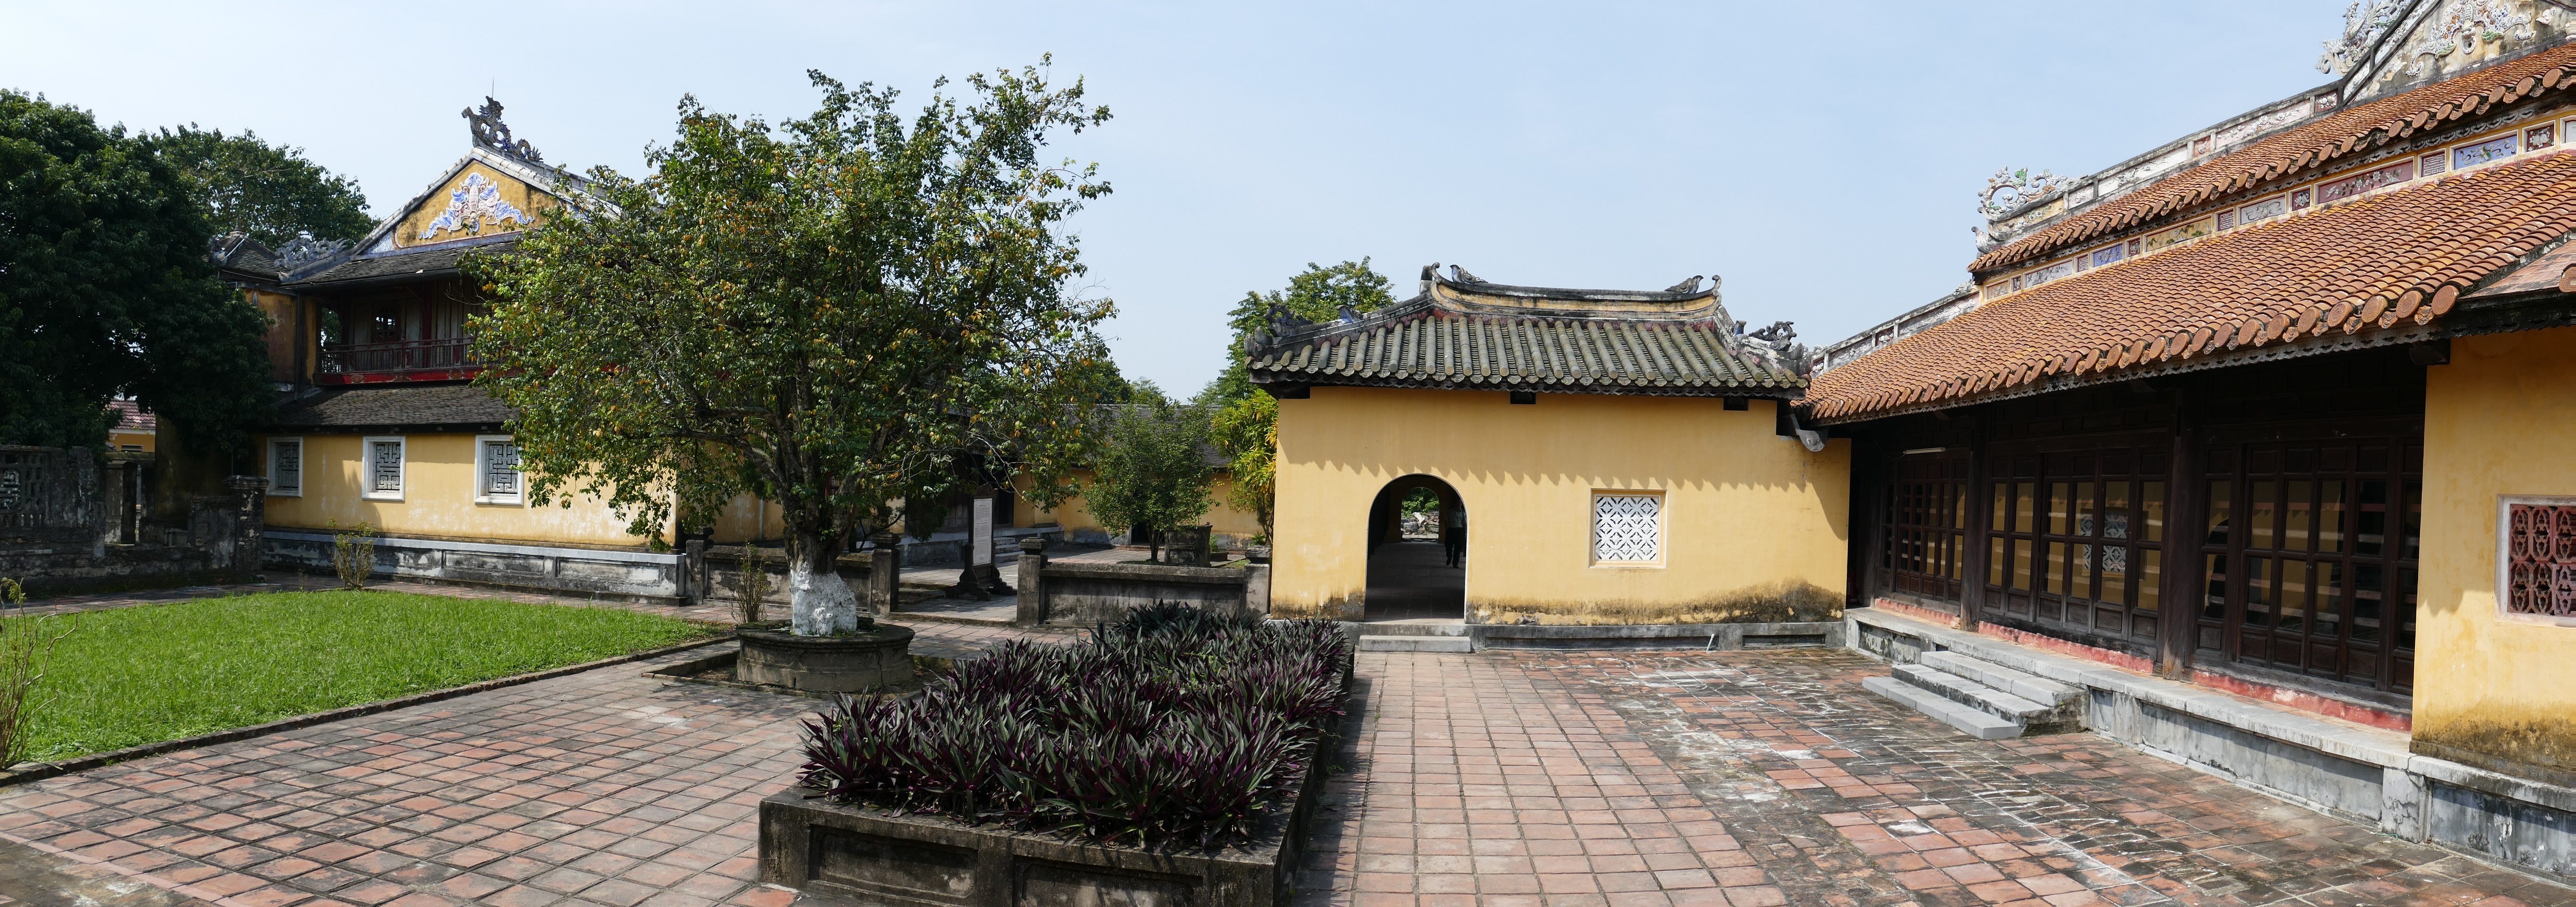
architecture, villa, mansion, town, building, palace, monument, panorama, village, asia, facade, property, place of worship, historic building, world heritage, places of interest, courtyard, temple, unesco, estate, historically, vietnam, hue, hacienda, real estate, royal palace, historic site, residential area